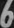
Number: 6